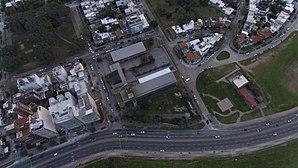
Lycée français Jules-Supervielle, vue aérienne, Montevideo, Uruguay